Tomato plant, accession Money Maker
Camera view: horizontal (90 deg, fisheye); turntable rotation: 30 degrees
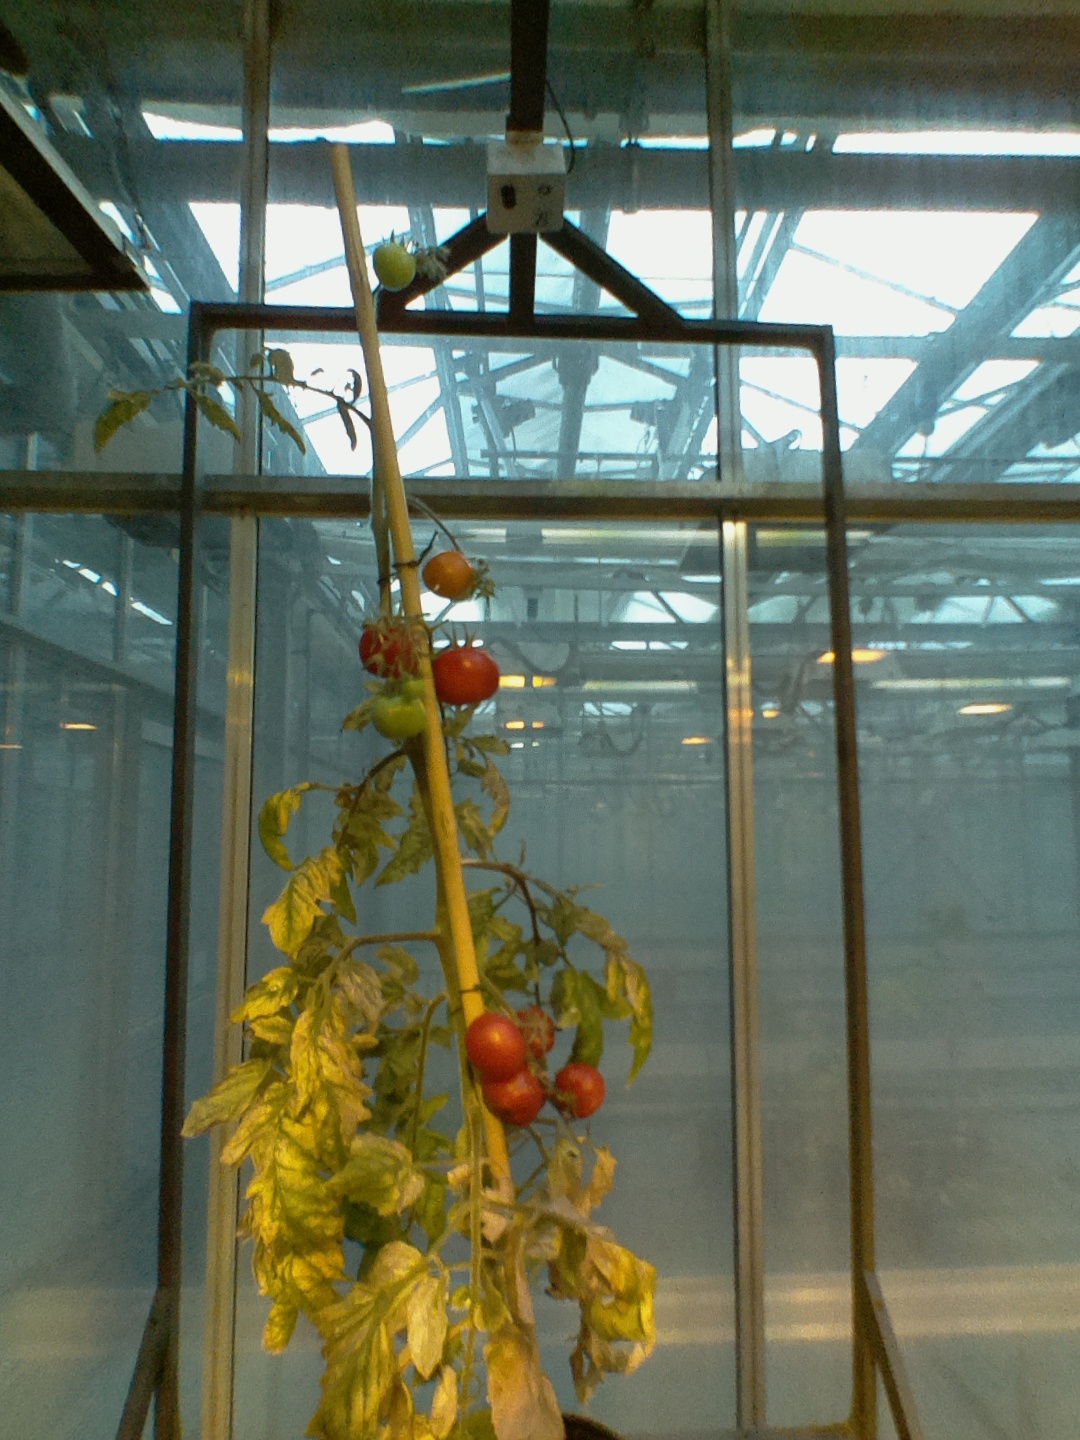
BBCH growth stage 89: 90%-100% of fruits show typical fully ripe color